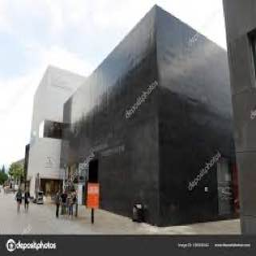
Kunstmuseum Liechtenstein